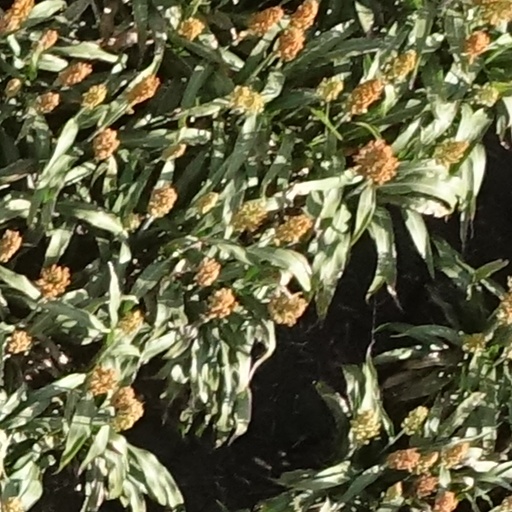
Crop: sorghum